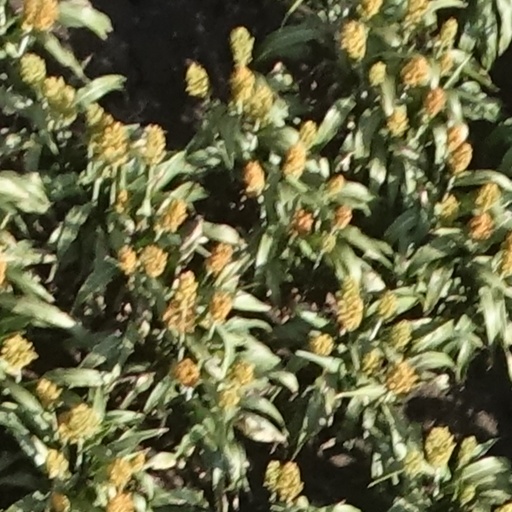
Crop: sorghum